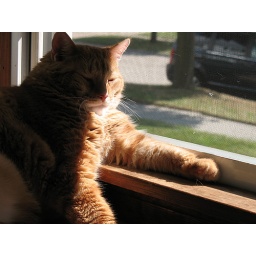
tiger sleeps in the window